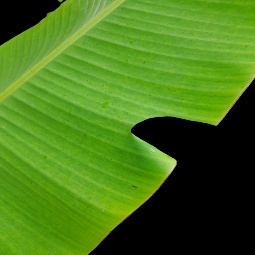
Label: Healthy